Joc-O-Sot

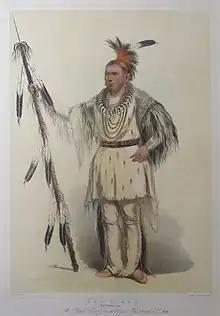
"Joc-O-Sot, The Walking Bear", 1844 hand-colored lithograph by George Catlin

Joc-O-Sot, also known as Walking Bear (c. 1810 – September 3, 1844) was a Native American of the Meskwaki tribe. He fought in the Black Hawk war, in which he was wounded. He led some gaming expeditions in the Cleveland area after the war, then joined a theatrical company in which his depiction of Native American life made him very popular throughout the Eastern United States and then Europe. Feeling the effects of old war wounds, he was on his way home via a goodwill tour when he fell seriously ill and died in Cleveland. His gravesite has attracted attention since his death, both because of his story and as a result of local superstition.